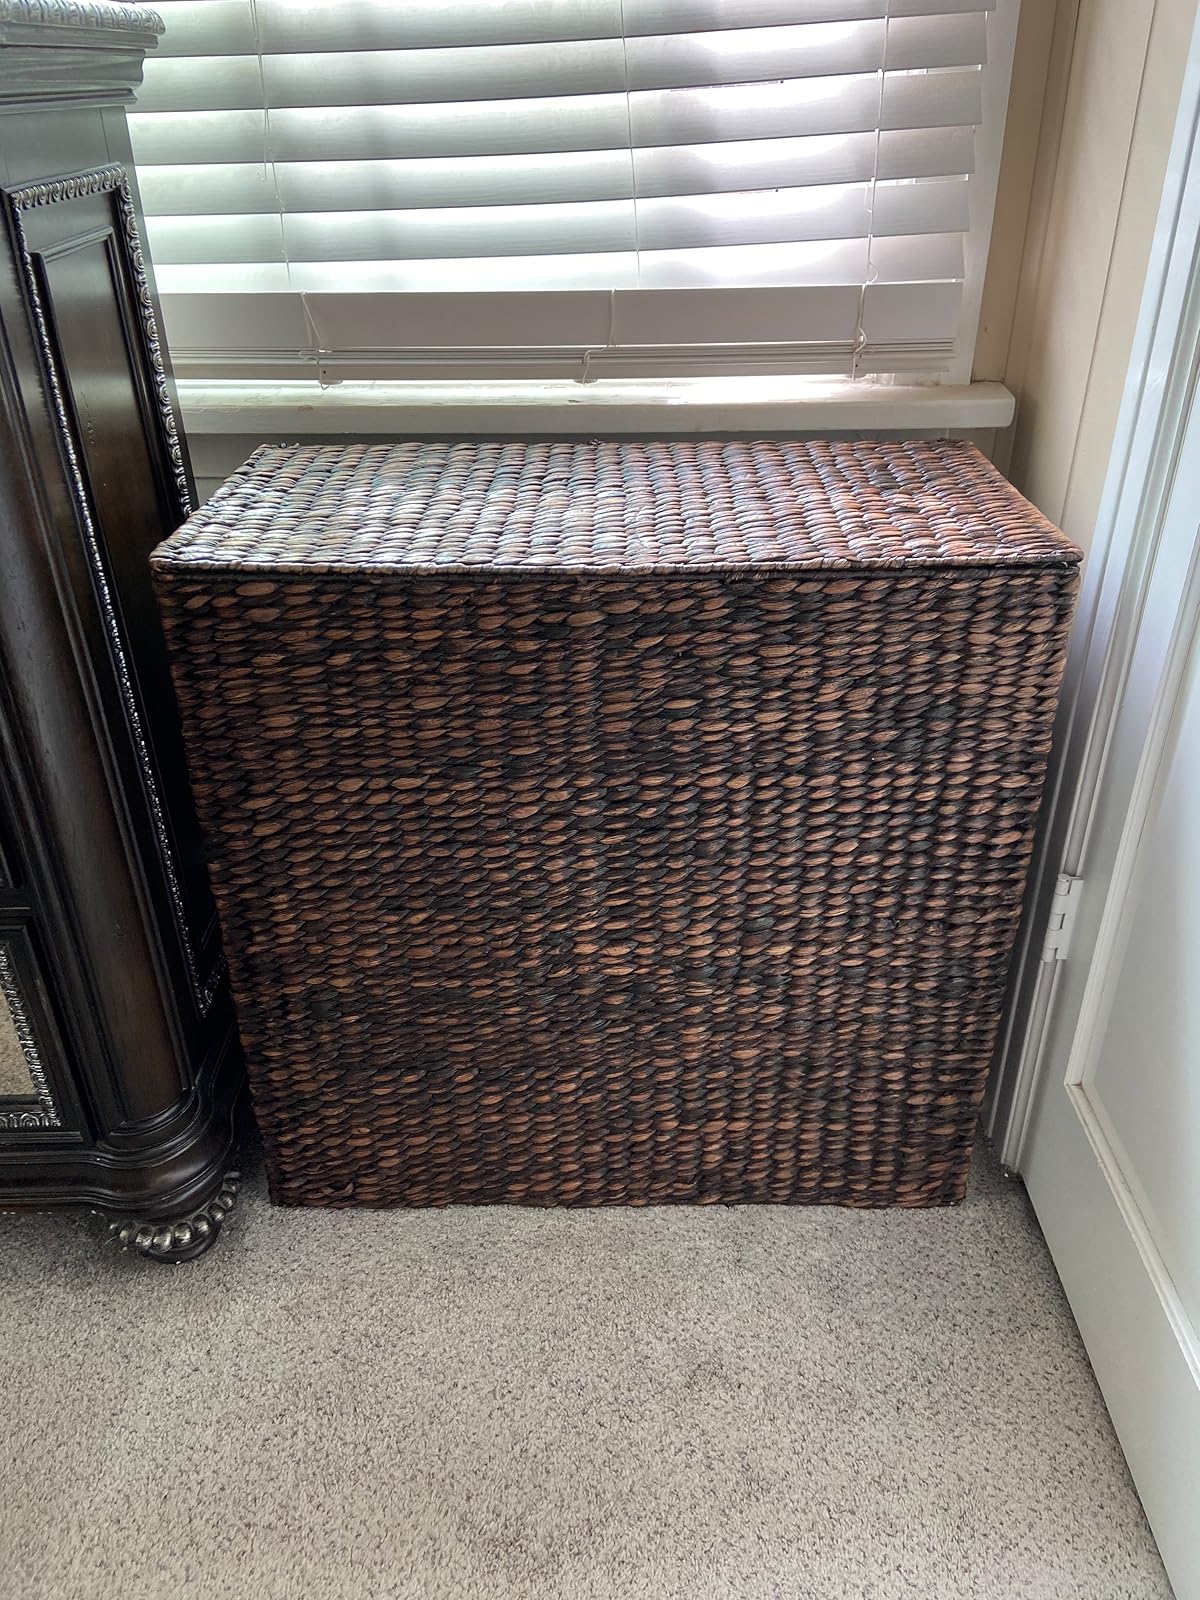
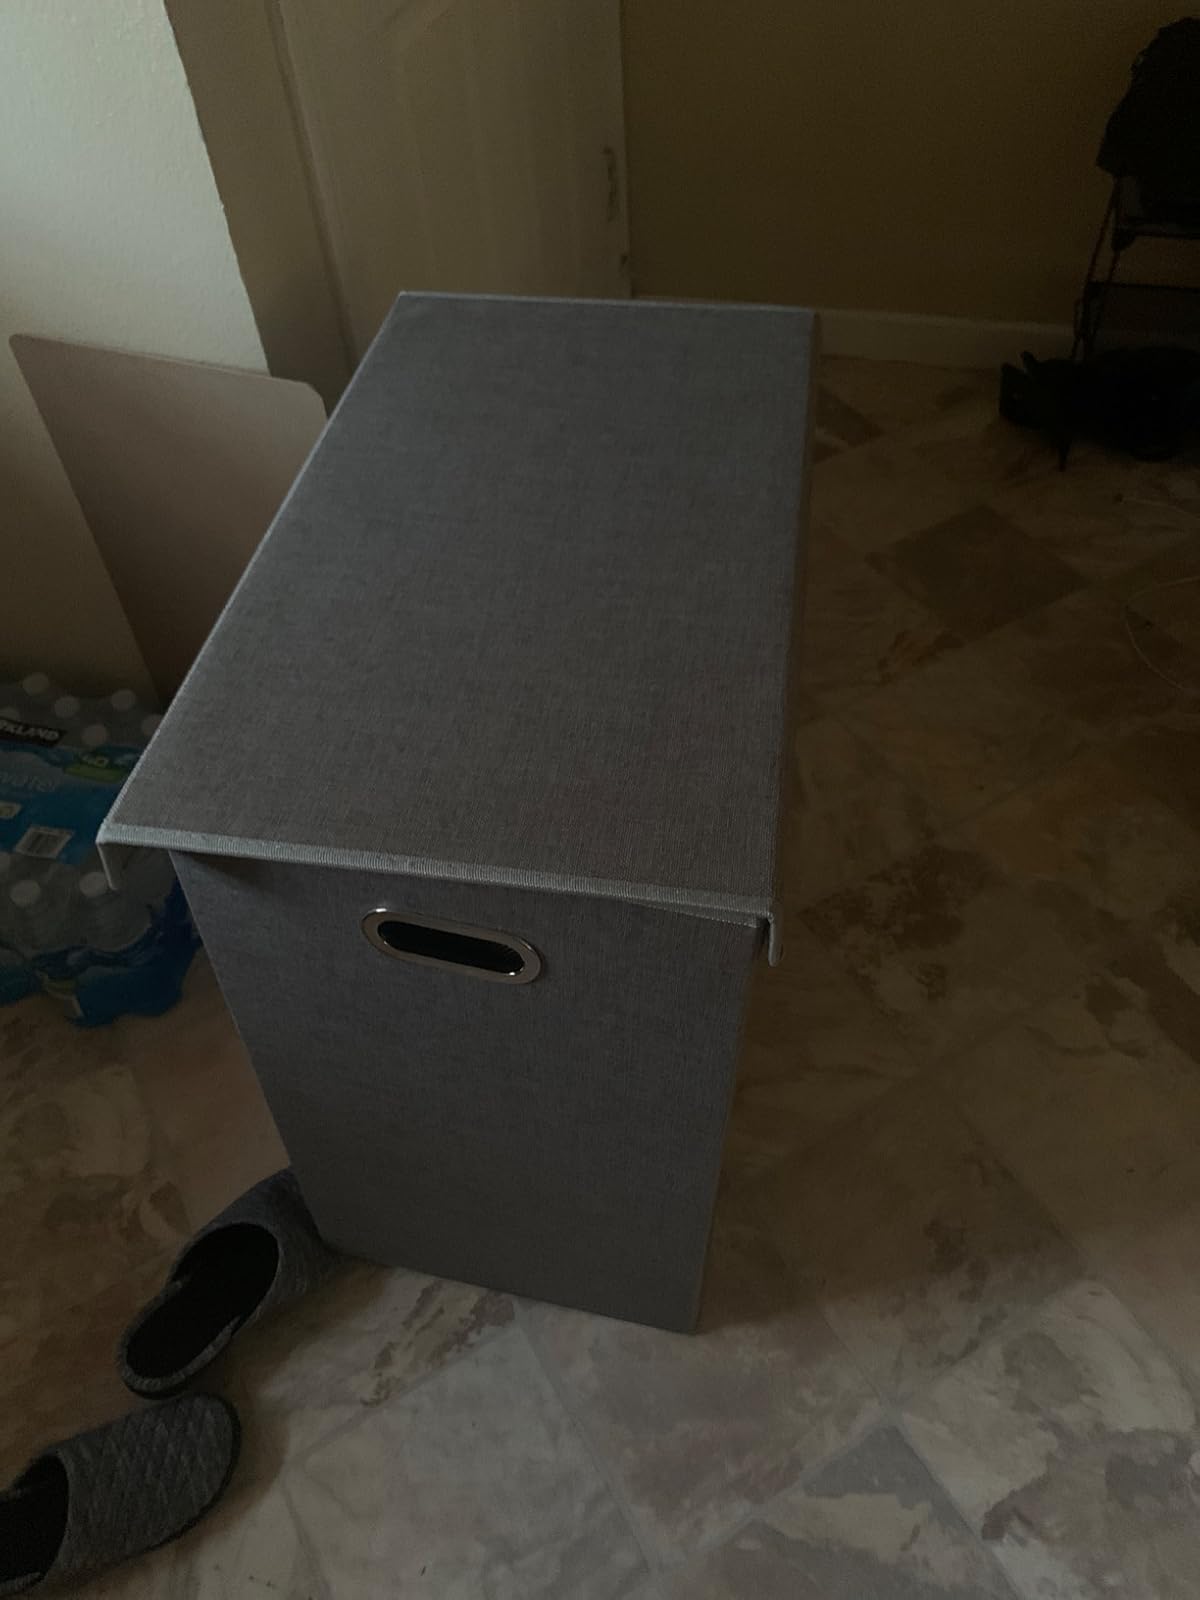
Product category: items_hamper
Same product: no